Michael Maglakeli

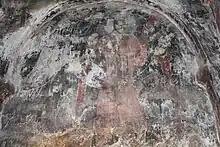
King Demetre with his nobles during his coronation, painted by Maglakeli.

More information about the date or place of his birth and death is not known. He probably came from some area of Imereti. Specifically, probably from the village of the same name, Maglaki (or "Maghlaki").